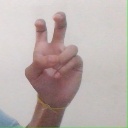
अक्षर: ई